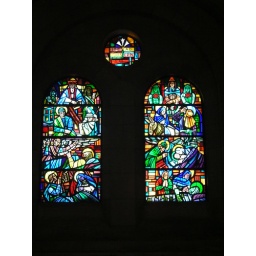
Stained glass window in Manila Cathedral